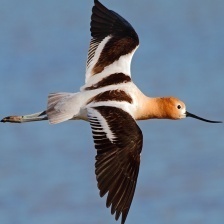
Species: AMERICAN AVOCET
Scientific name: PSITTACULA EUPATRIA